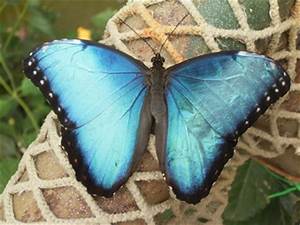
Label: butterfly